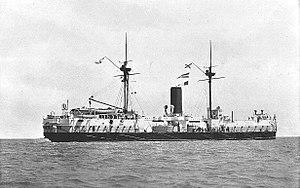
Ceci est la liste des cuirassés de la Royal Navy entre 1882 et 1945.
La classe Colossus est la première classe de cuirassés de type pré-Dreadnought construite pour la Royal Navy à la fin du XIXᵉ siècle.